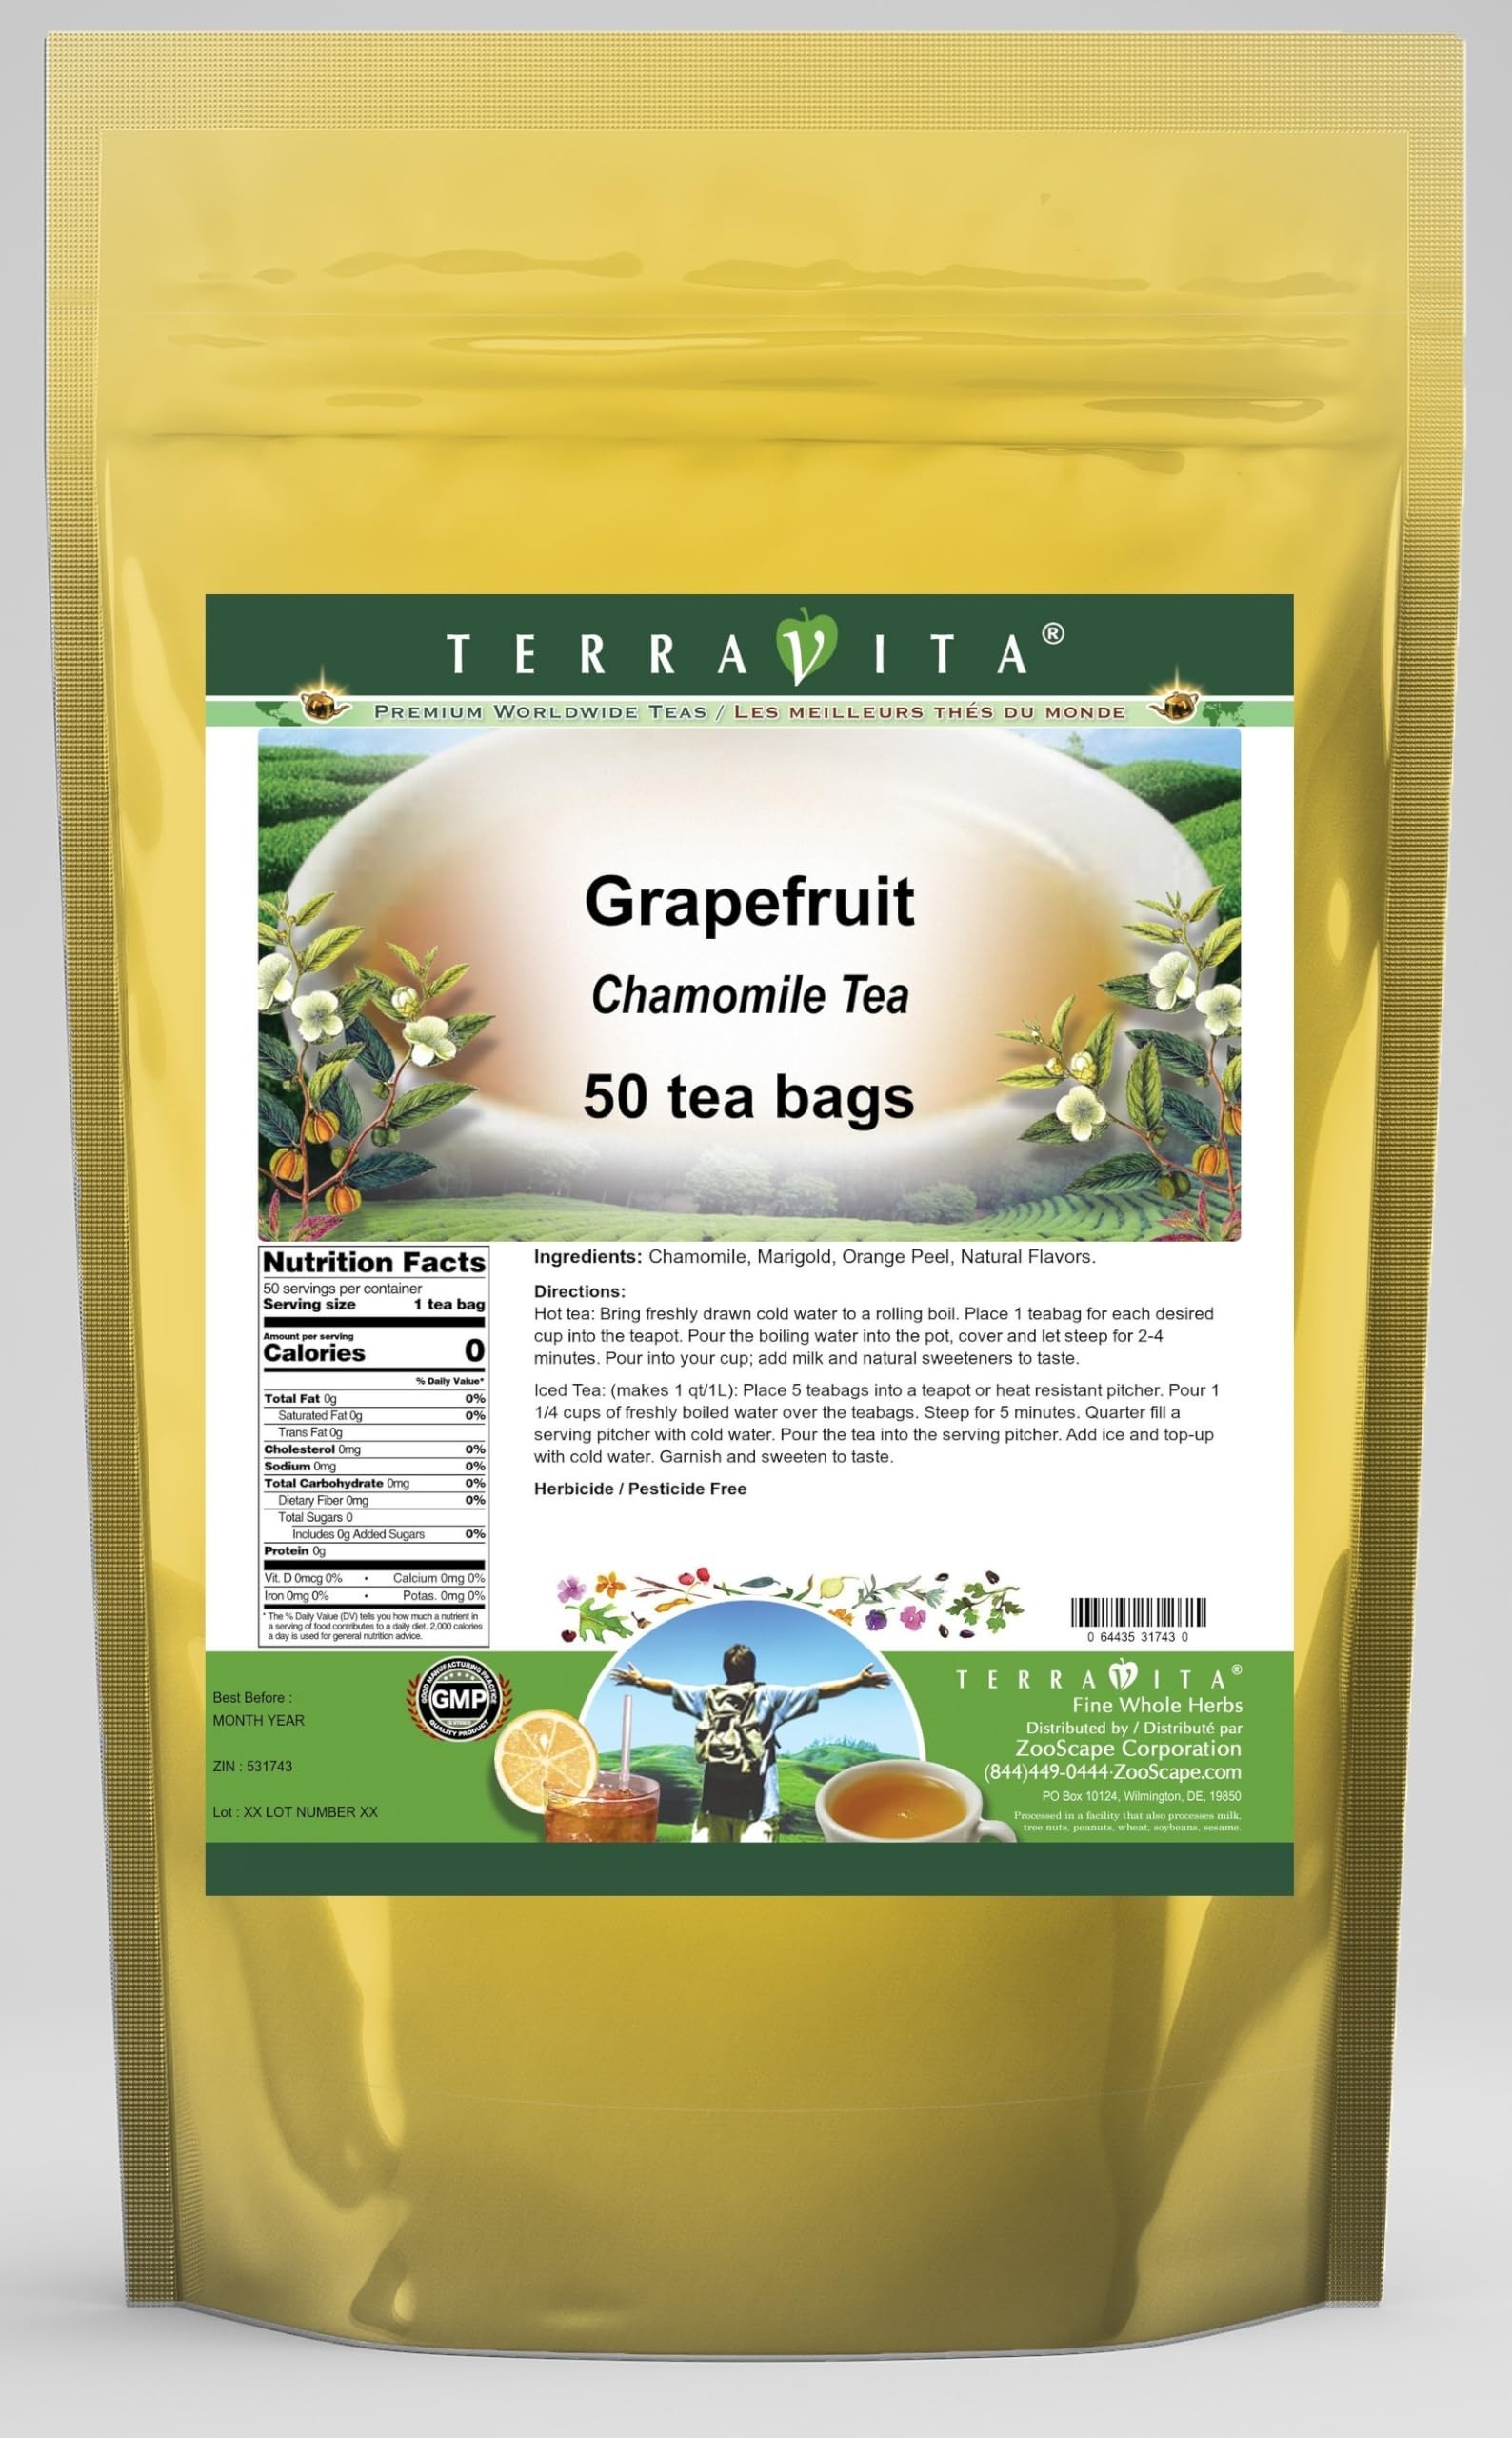
Item Name: Grapefruit Chamomile Tea (50 tea bags, ZIN: 531743) - 3 Pack
Bullet Point 1: Our Grapefruit Chamomile Tea is a delicious flavored Chamomile tea with Marigold and Orange Peel that you will enjoy relaxing with anytime! The natural Grapefruit taste is delicious! - Ingredients: Chamomile tea, Marigold, Orange Peel and Natural Grapefruit Flavor.
Bullet Point 2: No fillers.
Bullet Point 3: Manufacturer: TerraVita
Bullet Point 4: Size: 50 tea bags
Bullet Point 5: Chamomile Tea Bags - Packed in a convenient upright pouch!
Product Description: Our Grapefruit Chamomile Tea is a delicious flavored Chamomile tea with Marigold and Orange Peel that you will enjoy relaxing with anytime! The natural Grapefruit taste is delicious! - Ingredients: Chamomile tea, Marigold, Orange Peel and Natural Grapefruit Flavor. - Hot tea brewing method: Bring freshly drawn cold water to a rolling boil. Place 1 teabag for each desired cup into the teapot. Pour the boiling water into the pot, cover and let steep for 2-4 minutes. Pour into your cup; add milk and natural sweeteners to taste. - Iced tea brewing method: (to make 1 liter/quart): Place 5 teabags into a teapot or heat resistant pitcher. Pour 1 1/4 cups of freshly boiled water over the teabags. Steep for 5 minutes. Quarter fill a serving pitcher with cold water. Pour the tea into the serving pitcher. Add ice and top-up with cold water. Garnish and sweeten to taste. - TerraVita is an exclusive line of premium-quality, natural source products that use only the finest, purest and most potent ingredients found around the world. TerraVita is hallmarked by the highest possible standards of purity, potency, stability and freshness. All of our products are prepared with the highest elements of quality control, from raw materials through the entire manufacturing process, up to and including the moment that the bottles or bags are sealed for freshness and shipped out to you. Our highest possible standards are certified by independent laboratories and backed by our personal guarantee. - TerraVita exists to meet and ensure your family's health and wellness without the harmful effects of chemicals and health products. We strive to make all of our products affordable and reliable and are constantly searching the market to maintain our affordability and to look for new ways to serve you and
Value: 150.0
Unit: Count

Price: 86.43